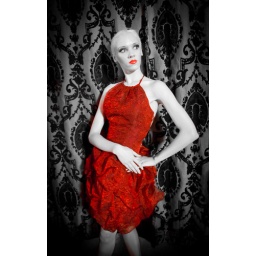
Mari rocks in red